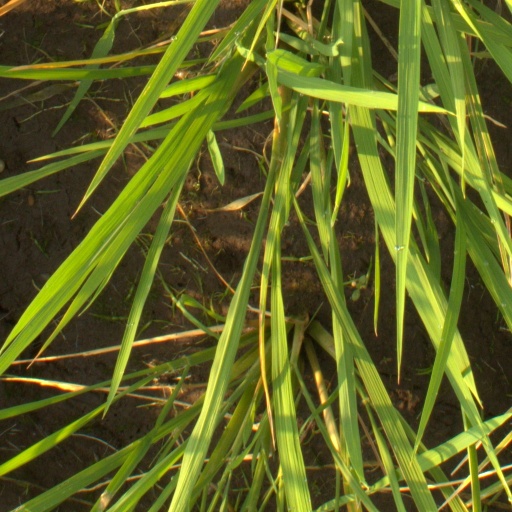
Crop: rice